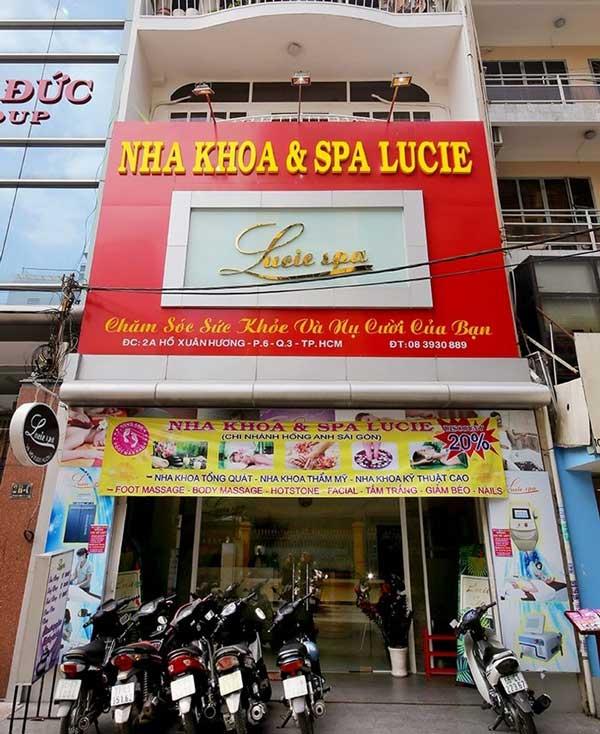
ở trước ngôi nhà có sự xuất hiện của một vài chiếc xe máy